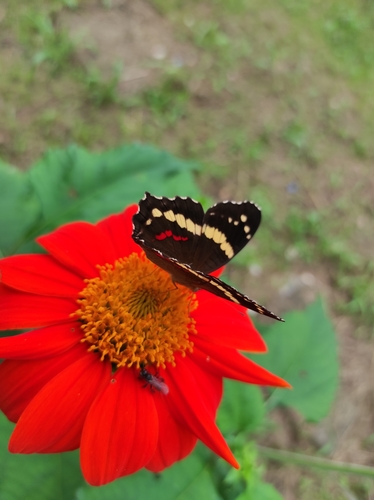
Scientific name: Anartia fatima
Common name: Banded peacock
Family: Nymphalidae
Order: Lepidoptera
Pollinator type: Primary pollinator
Habitat: Open areas and gardens
Geographic range: South America
Conservation status: Least Concern